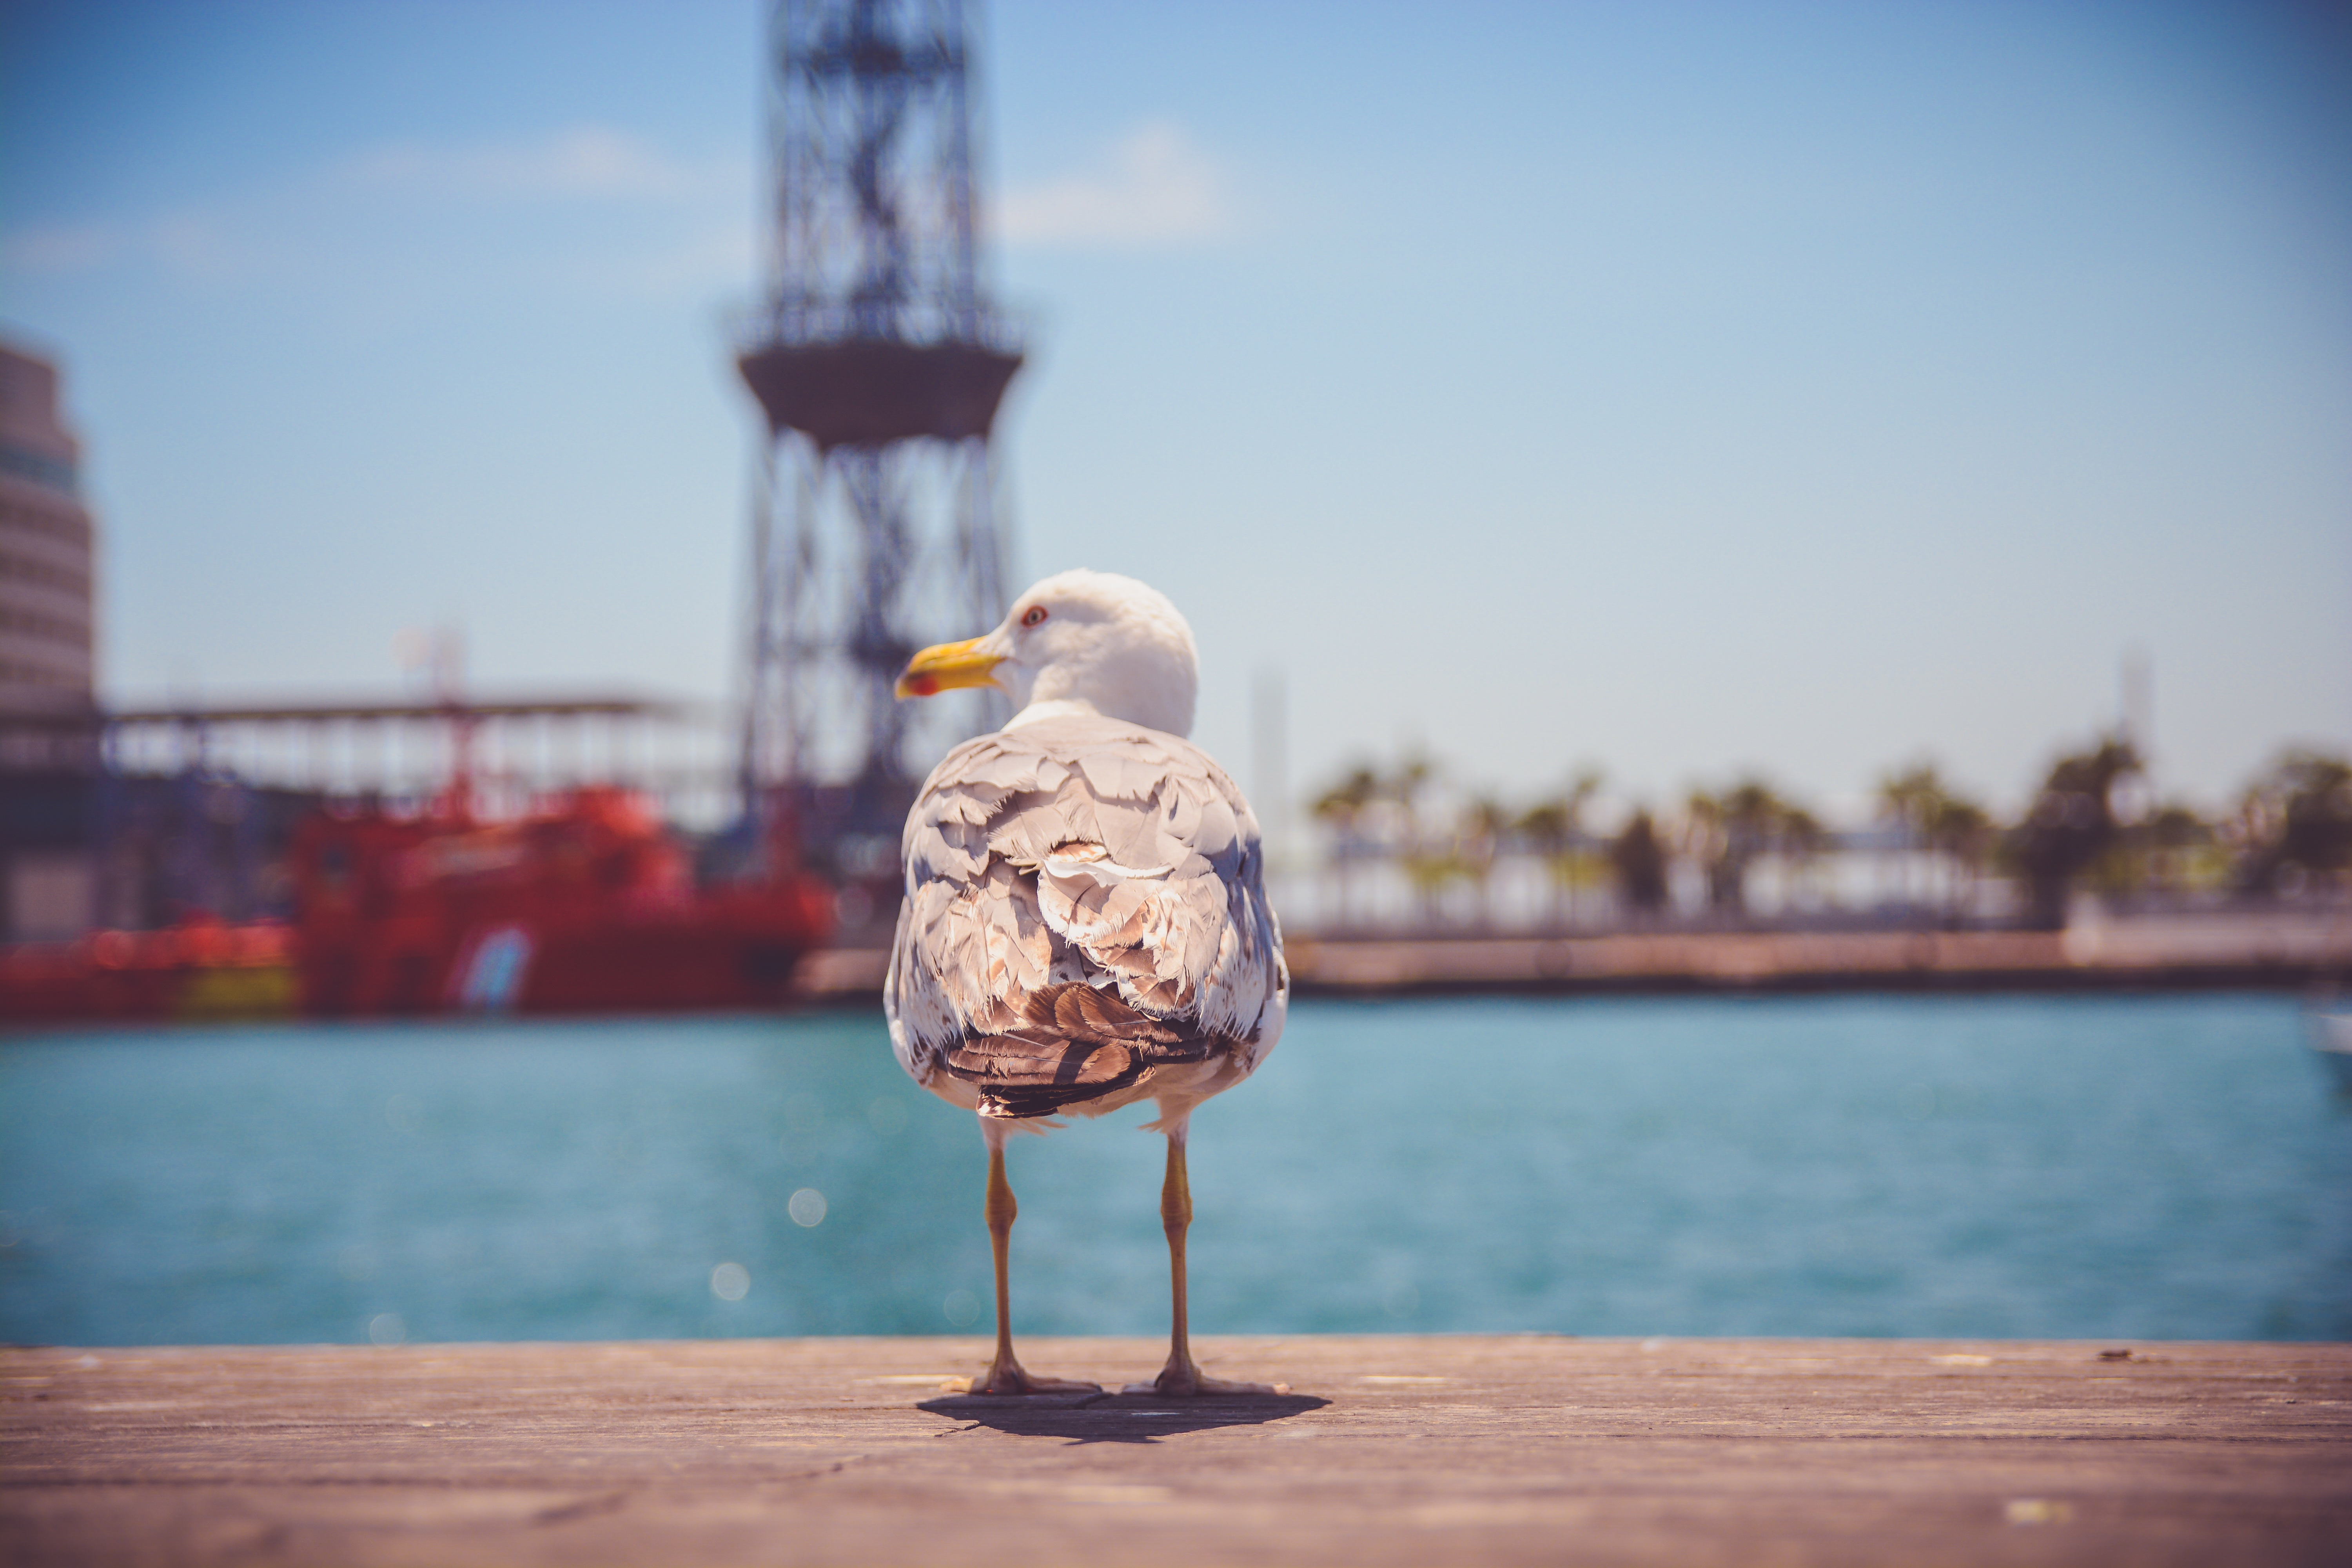
sea, water, ocean, bird, morning, seagull, vacation, reflection, harbour, blue, temple